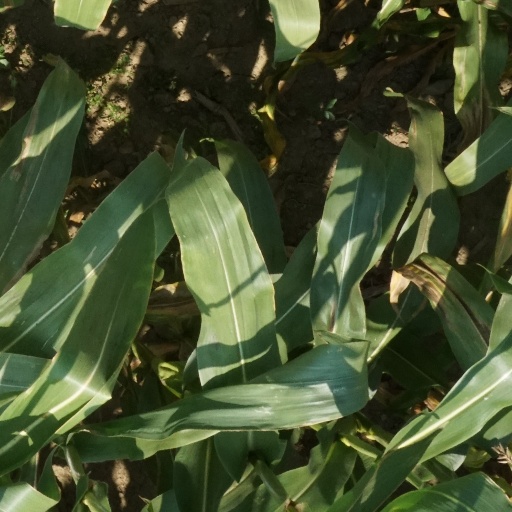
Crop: maize; corn